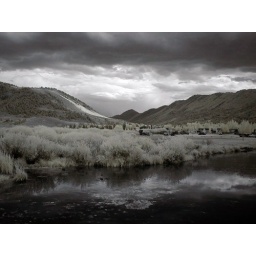
Infrared, Jackson Hole, Wyoming - the water appears white because of vegetation growing in it